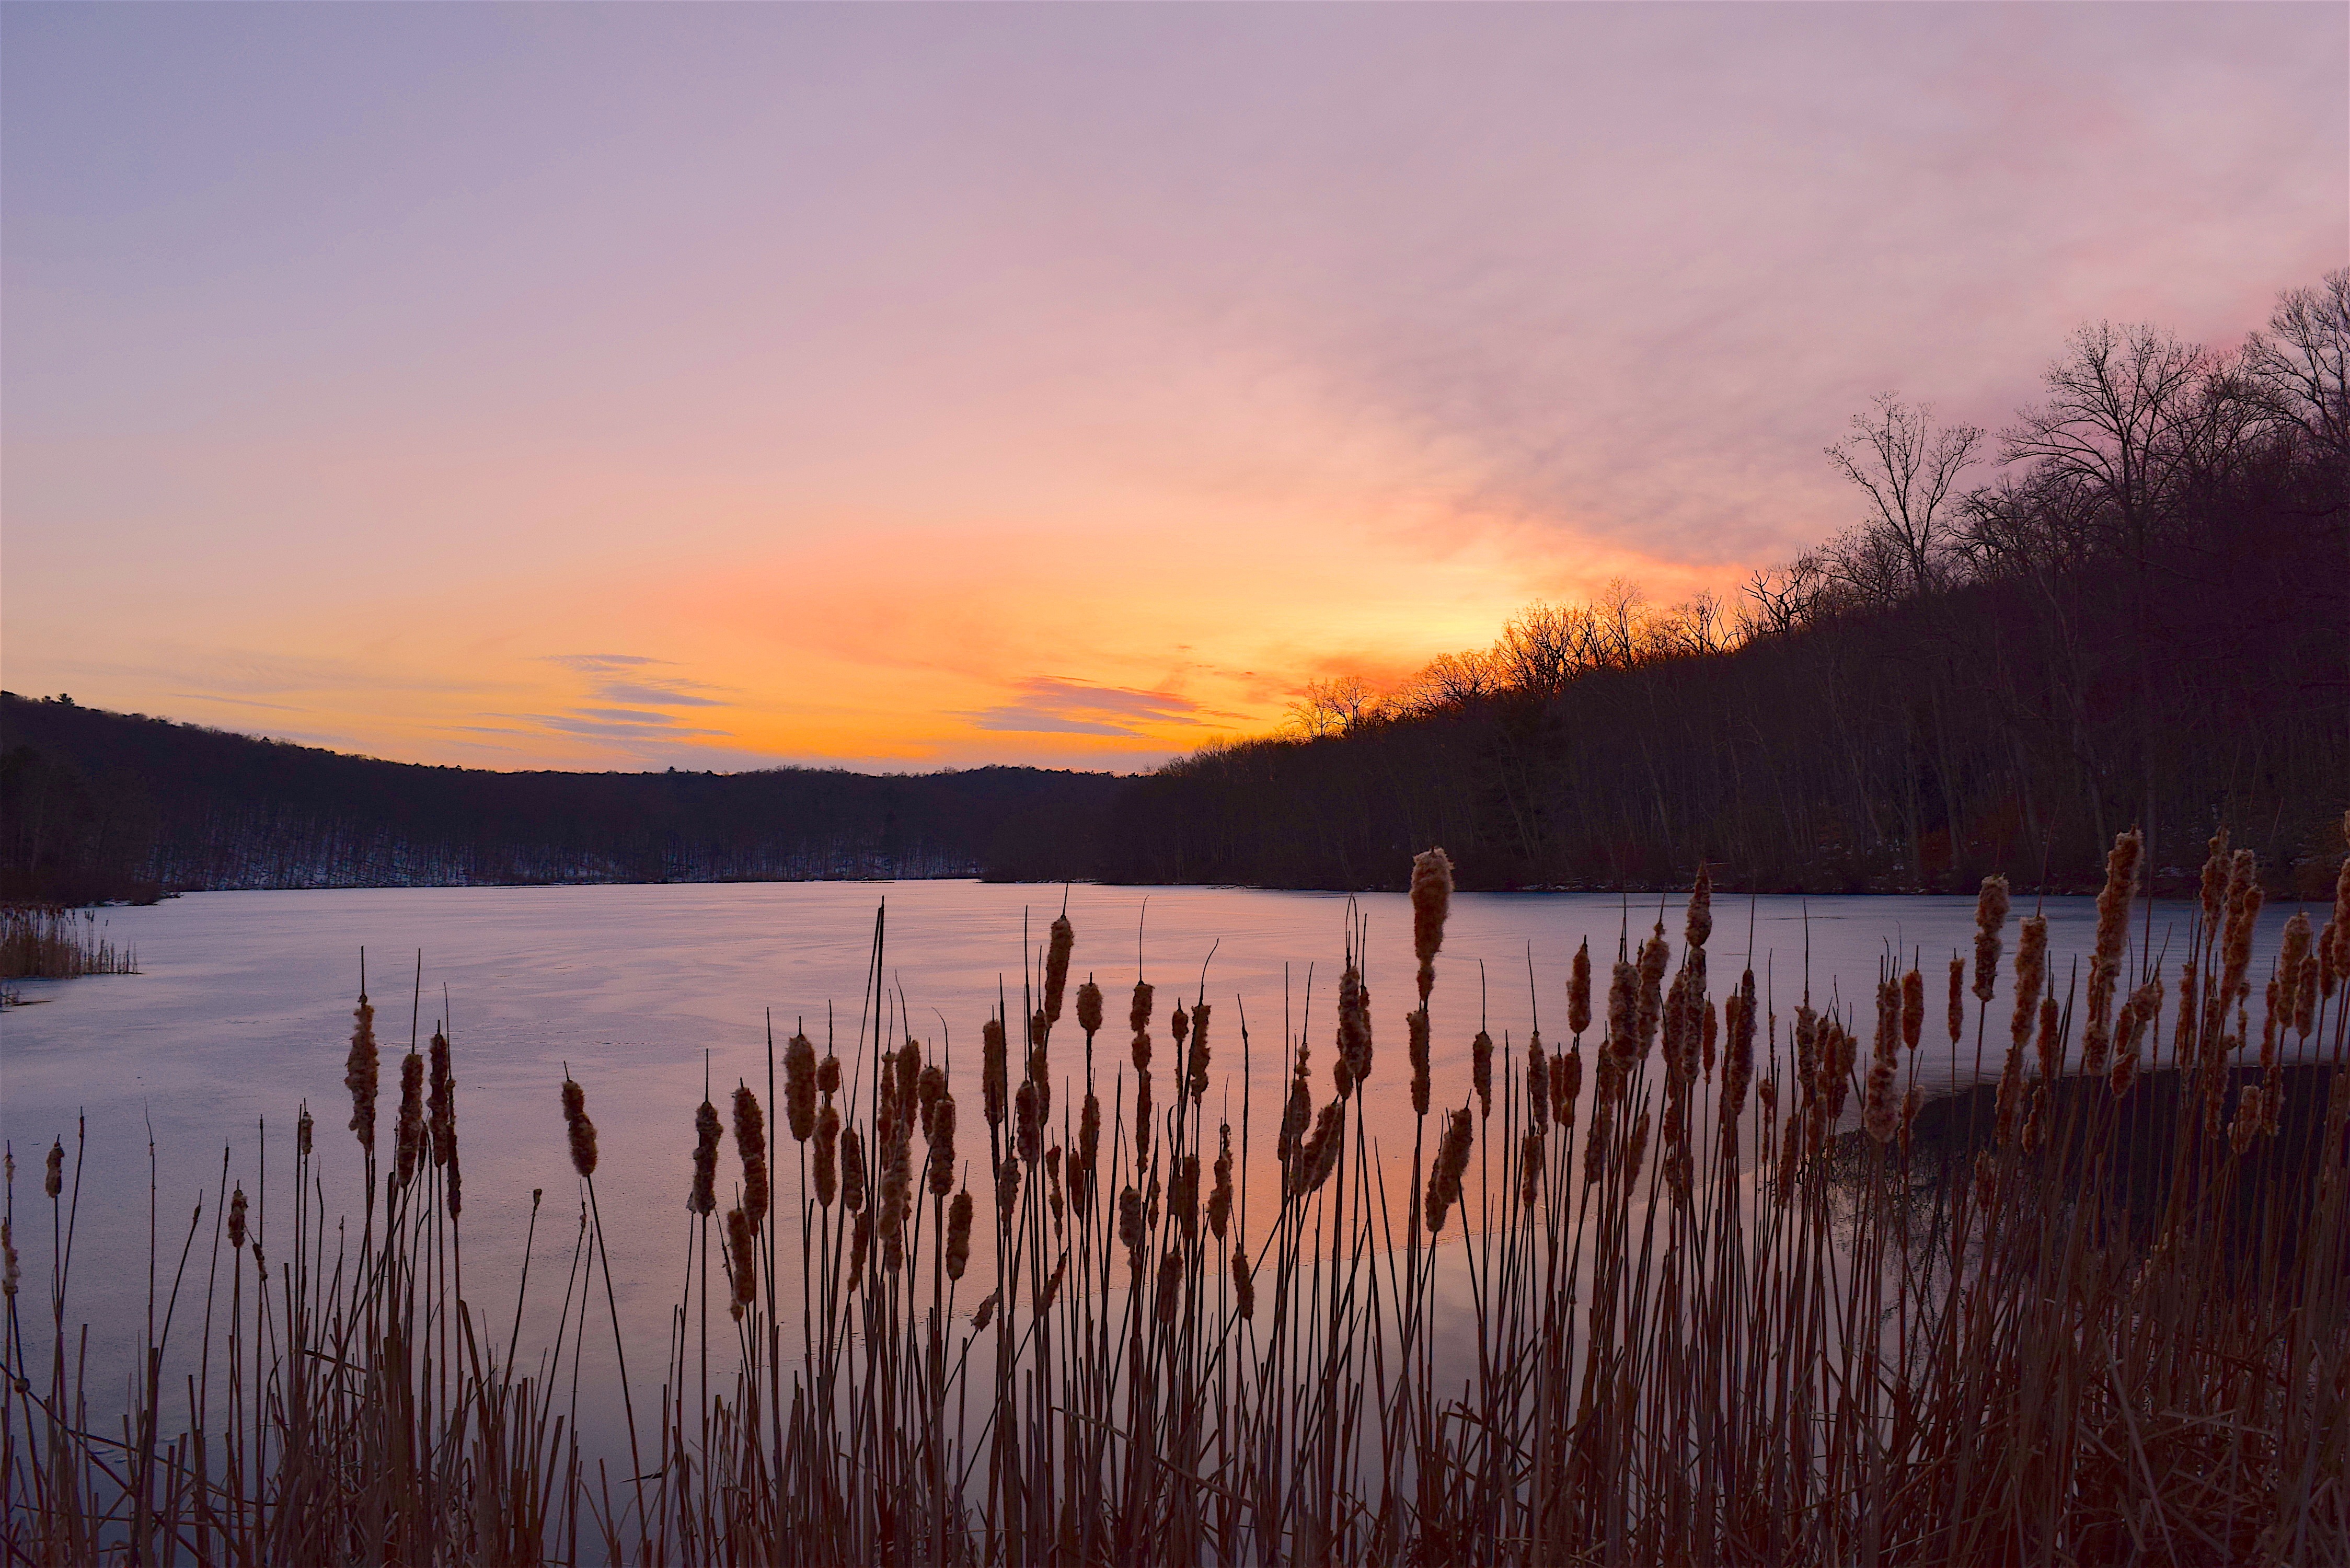
landscape, water, nature, horizon, marsh, mountain, winter, cloud, sky, sun, sunrise, sunset, sunlight, morning, lake, dawn, river, dusk, evening, twilight, orange, reflection, tranquil, scenic, color, peaceful, park, scenery, calm, yellow, cloudscape, outdoors, clouds, wetland, reeds, vibrant, loch, afterglow, atmospheric phenomenon